Jean-Baptiste Marc Bourgery

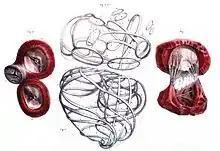
Heart valves and fibrous connective tissue of the heart

Bourgery paid great attention to the quality of the illustrations because they were meant to be "drawn to nature". Nicolas Henri Jacob was already established and later honored as a draftsman; he mastered lithographic techniques and also knew the subject of medical science quite well. He drew and lithographed 512 of 725 plates and 2196 illustrations out of 3750. There have been also other students and artists who collaborated with him, among which are Charlotte A. Hublier, Jean Baptiste Léveillé, Edmond Pochet, and others. The natural appearance and coloring, the deliberately used ideal-typical model organism, should increase the usefulness of imaging. All panels that had been made with lithography were invented by Alois Senefelder. The procedure allowed a much more accurate drawing and gave a better haptic impression of the anatomical structures than in woodcut or copper engraving possible. Initially, the lithograph produced only black-and-white images with gray gradation, which were then colored with a brush or stencils by hand. Only the second edition was printed in color with the lithograph in colors.